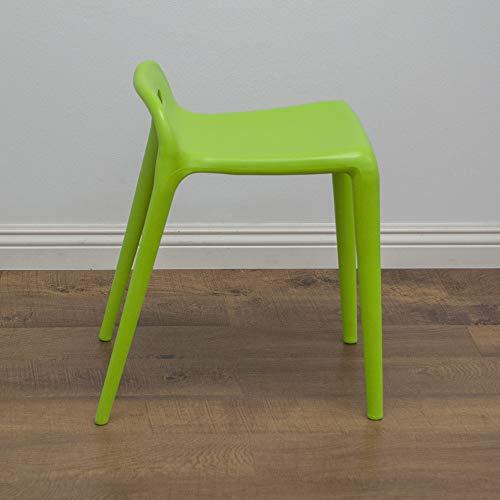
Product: Ergo Furnishings E-Z Molded Plastic Stackable Chair Stool (Set of 2), Green
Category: Home & Kitchen | Furniture | Kids' Furniture | Chairs & Seats | Stools
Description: Versatile yet sturdy design making it a perfect backup seating.
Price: $78.57
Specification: ProductDimensions:20x15x22inches|ItemWeight:6pounds|ShippingWeight:15pounds(Viewshippingratesandpolicies)|Manufacturer:ErgoFurnishings|ASIN:B074WBHMD3|Itemmodelnumber:EF-PC-085-Green